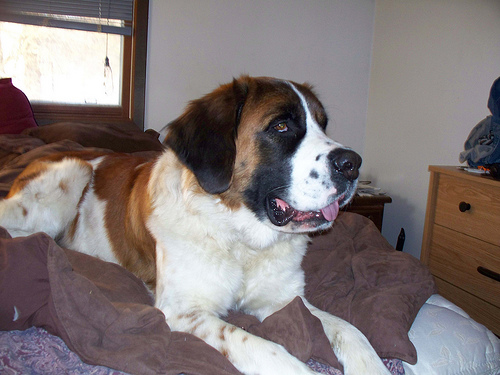
Animal: dog
Breed: saint_bernard